Pinerolo

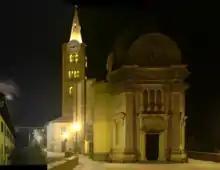
The Sanctuary of Madonna delle Grazie.

Pinerolo is a town and "comune" in the Metropolitan City of Turin, Piedmont, northwestern Italy, southwest of Turin on the river Chisone. The Lemina torrent has its source at the boundary between Pinerolo and San Pietro Val di Lemina.